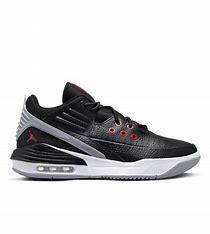
Brand: Jordan
Model: Max Aura 5